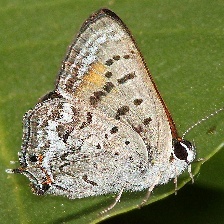
Species: COPPER TAIL